Witley Court

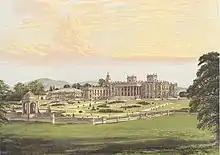
Witley Court in 1880

In 1837 serious debt forced Thomas Foley, 4th Baron Foley (1808–1869) to sell the estate to the trustees of William Ward, 11th Baron Ward (1817–1885, later 1st Earl of Dudley), who had inherited a great fortune from the coal and iron industries in the Black Country.